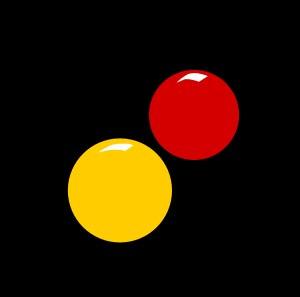
Wings est un groupe de rock britannique fondé en 1971 par Paul McCartney, un an après la séparation des Beatles. Sa formation connaît de multiples variations jusqu'à sa dissolution en 1981, autour d'un noyau dur formé par Paul, son épouse Linda McCartney et Denny Laine, ancien guitariste et chanteur des Moody Blues. Au cours de ses dix ans d'existence s'y succèdent également les guitaristes Henry McCullough, Jimmy McCulloch, Laurence Juber et les batteurs Geoff Britton, Denny Seiwell, Joe English et Steve Holley.